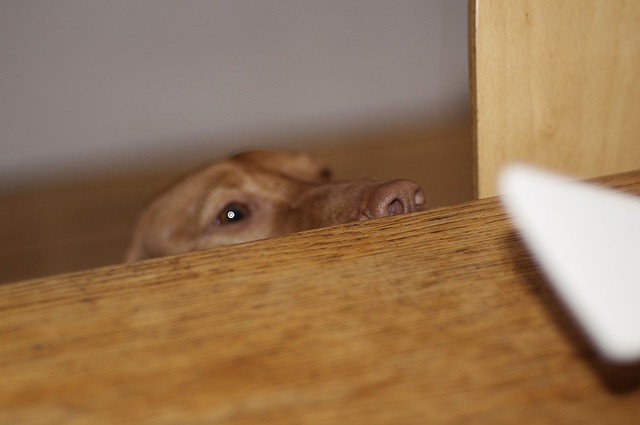
A puppy tries to look over the counter
A dog lifting up his nose just over a table's edge.
A DOG IS LOOKNG AT SOMETHING ON THE TABLE
A brown dog peeks over the edge of a table.
Brown dog peeking over the side of a wooden desk.